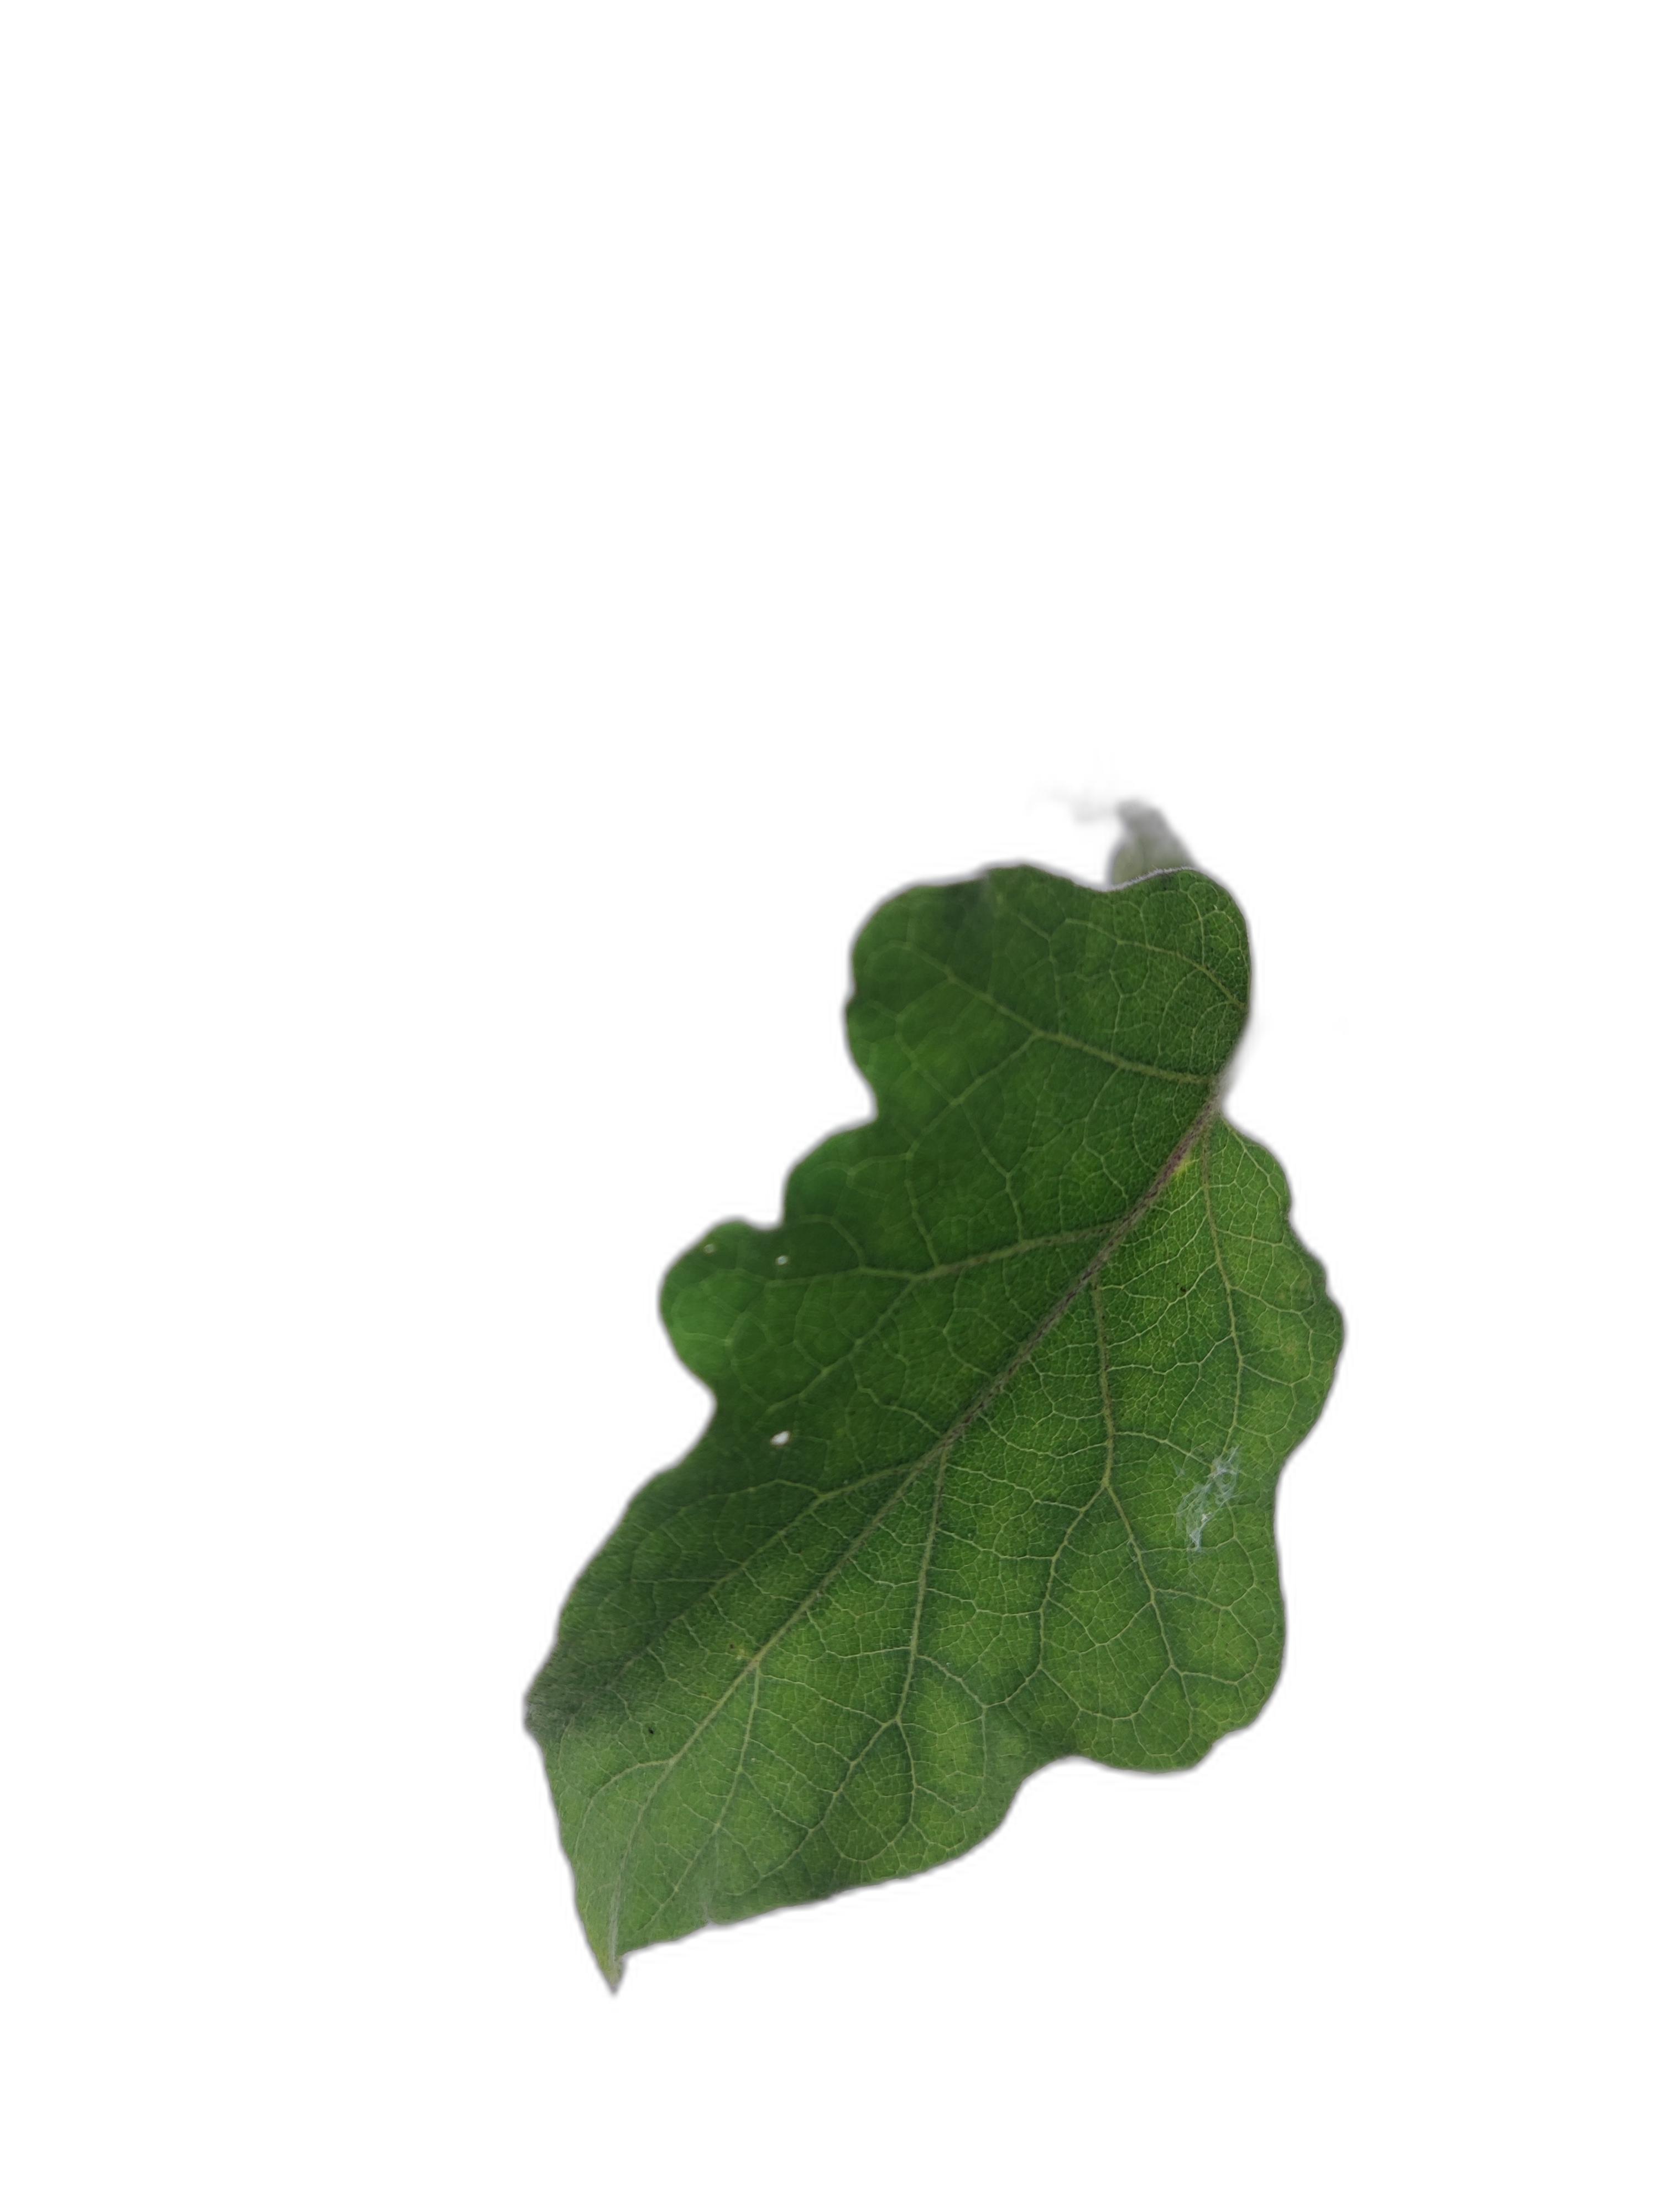
Label: Healthy Leaf